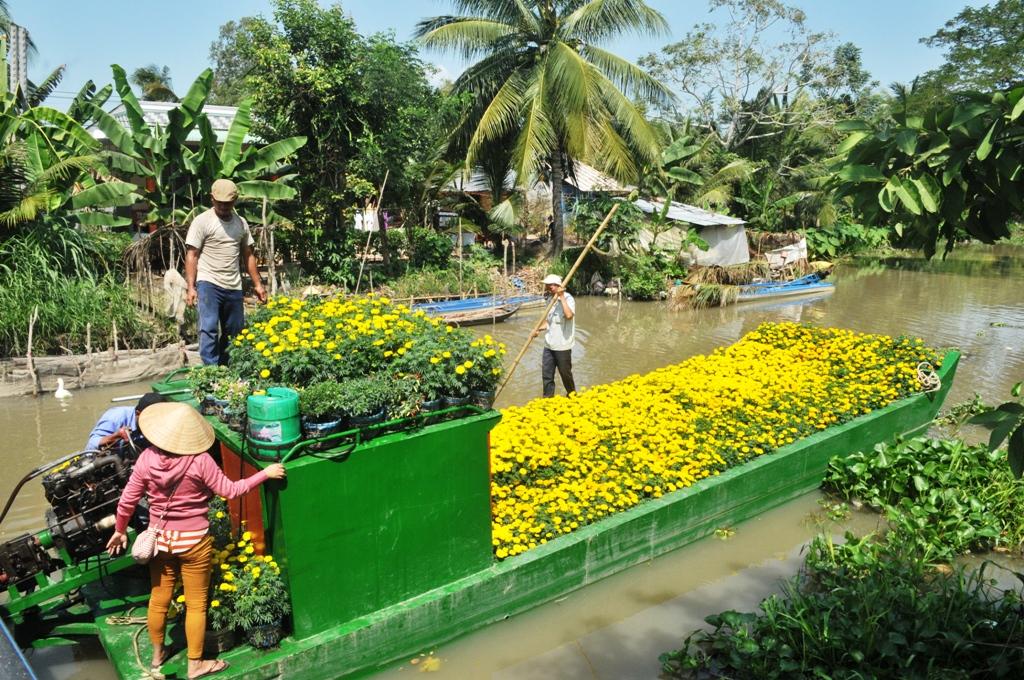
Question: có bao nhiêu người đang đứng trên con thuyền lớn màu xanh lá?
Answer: bốn người